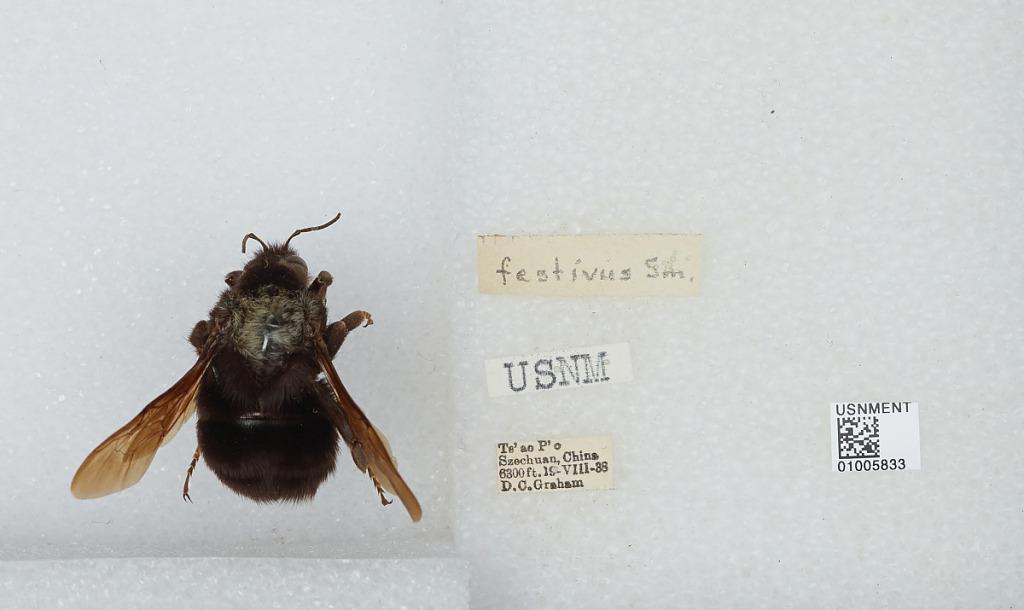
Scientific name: Bombus (Festivobombus) festivus Smith
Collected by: D. Graham
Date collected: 1938-8-19
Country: China
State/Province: Sichuan
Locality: Ts'ao P'o
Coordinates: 28.77, 104.62